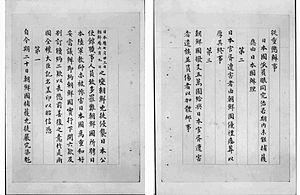
Le traité de Chemulpo de 1882 a été négocié entre le Japon et la Corée à la suite de l'incident d'Imo de juillet 1882. Chemulpo est le nom porté à l'époque par la ville portuaire d'Incheon, près de Séoul. Il fait partie des traités inégaux que le Japon de l'ère Meiji a fait signer à d'autres pays d'Extrême-Orient colonisés, après avoir signé ceux imposés par les puissances coloniales occidentales, lors de l'ère Edo.